Center (basketball)

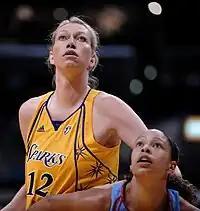
Margo Dydek

The Miami Heat, for example, featured a "positionless" lineup as coined by head coach Erik Spoelstra, with power forwards Chris Bosh and Udonis Haslem shifting between center and power forward depending on matchups. The Heat won two NBA championships in and using this unconventional lineup.